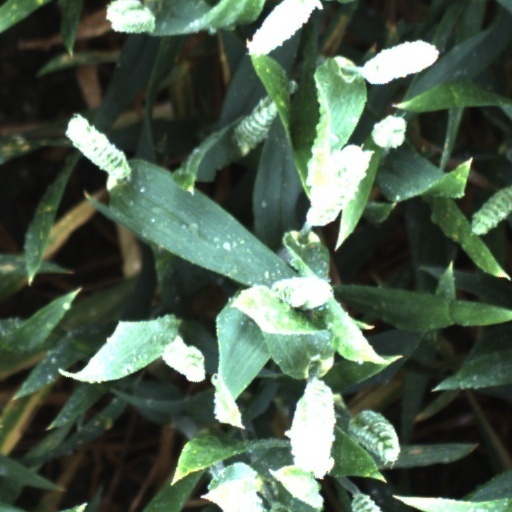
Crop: wheat